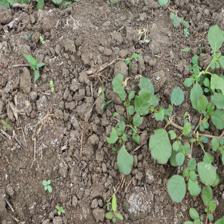
Label: BroadLeafWeed